Maicol Rastelli

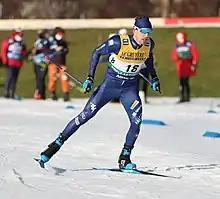
Rastelli in 2020

Maicol Rastelli (born 28 April 1991) is an Italian cross-country skier. He competed in the World Cup 2015 season.